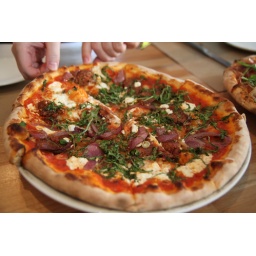
Amazing brick oven pizza at Diavola Pizzeria in Geyserville, CA